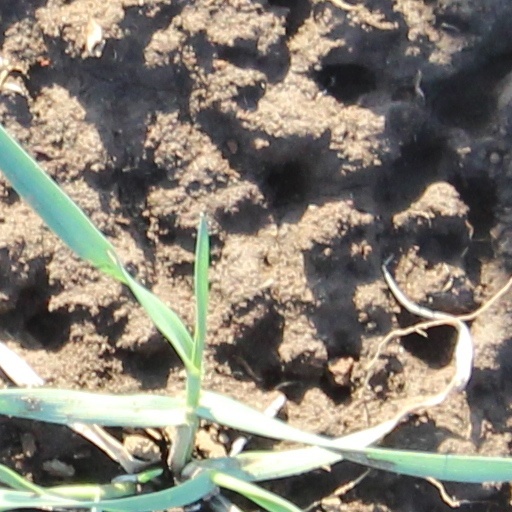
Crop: wheat